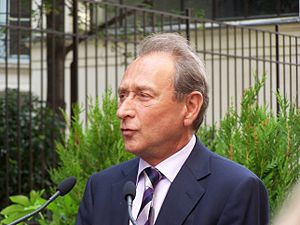
Bertrand Delanoë
Bertrand Delanoë
Bertrand Delanoë er en fransk politiker, der i årene 2001-2014 var borgmester i Paris. Delanoë er søn af en tunesisk-fransk far og en fransk mor og har boet i Frankrig siden teenageårene. Han blev politisk aktiv som 23-årig, da han blev sekretær i socialistpartiet i Aveyron. I 1977 blev han for første gang valgt til byrådet i Paris, og i 1993 blev han formand for Parti Socialiste i Paris. Han blev valgt til Senatet i 1995, hvor han er formand for udenrigs- og forsvarsudvalget.